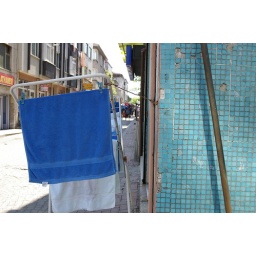
Drying clothes and a wall with blue tiles. Street near Kariye Muzesi Istanbul, Turkey